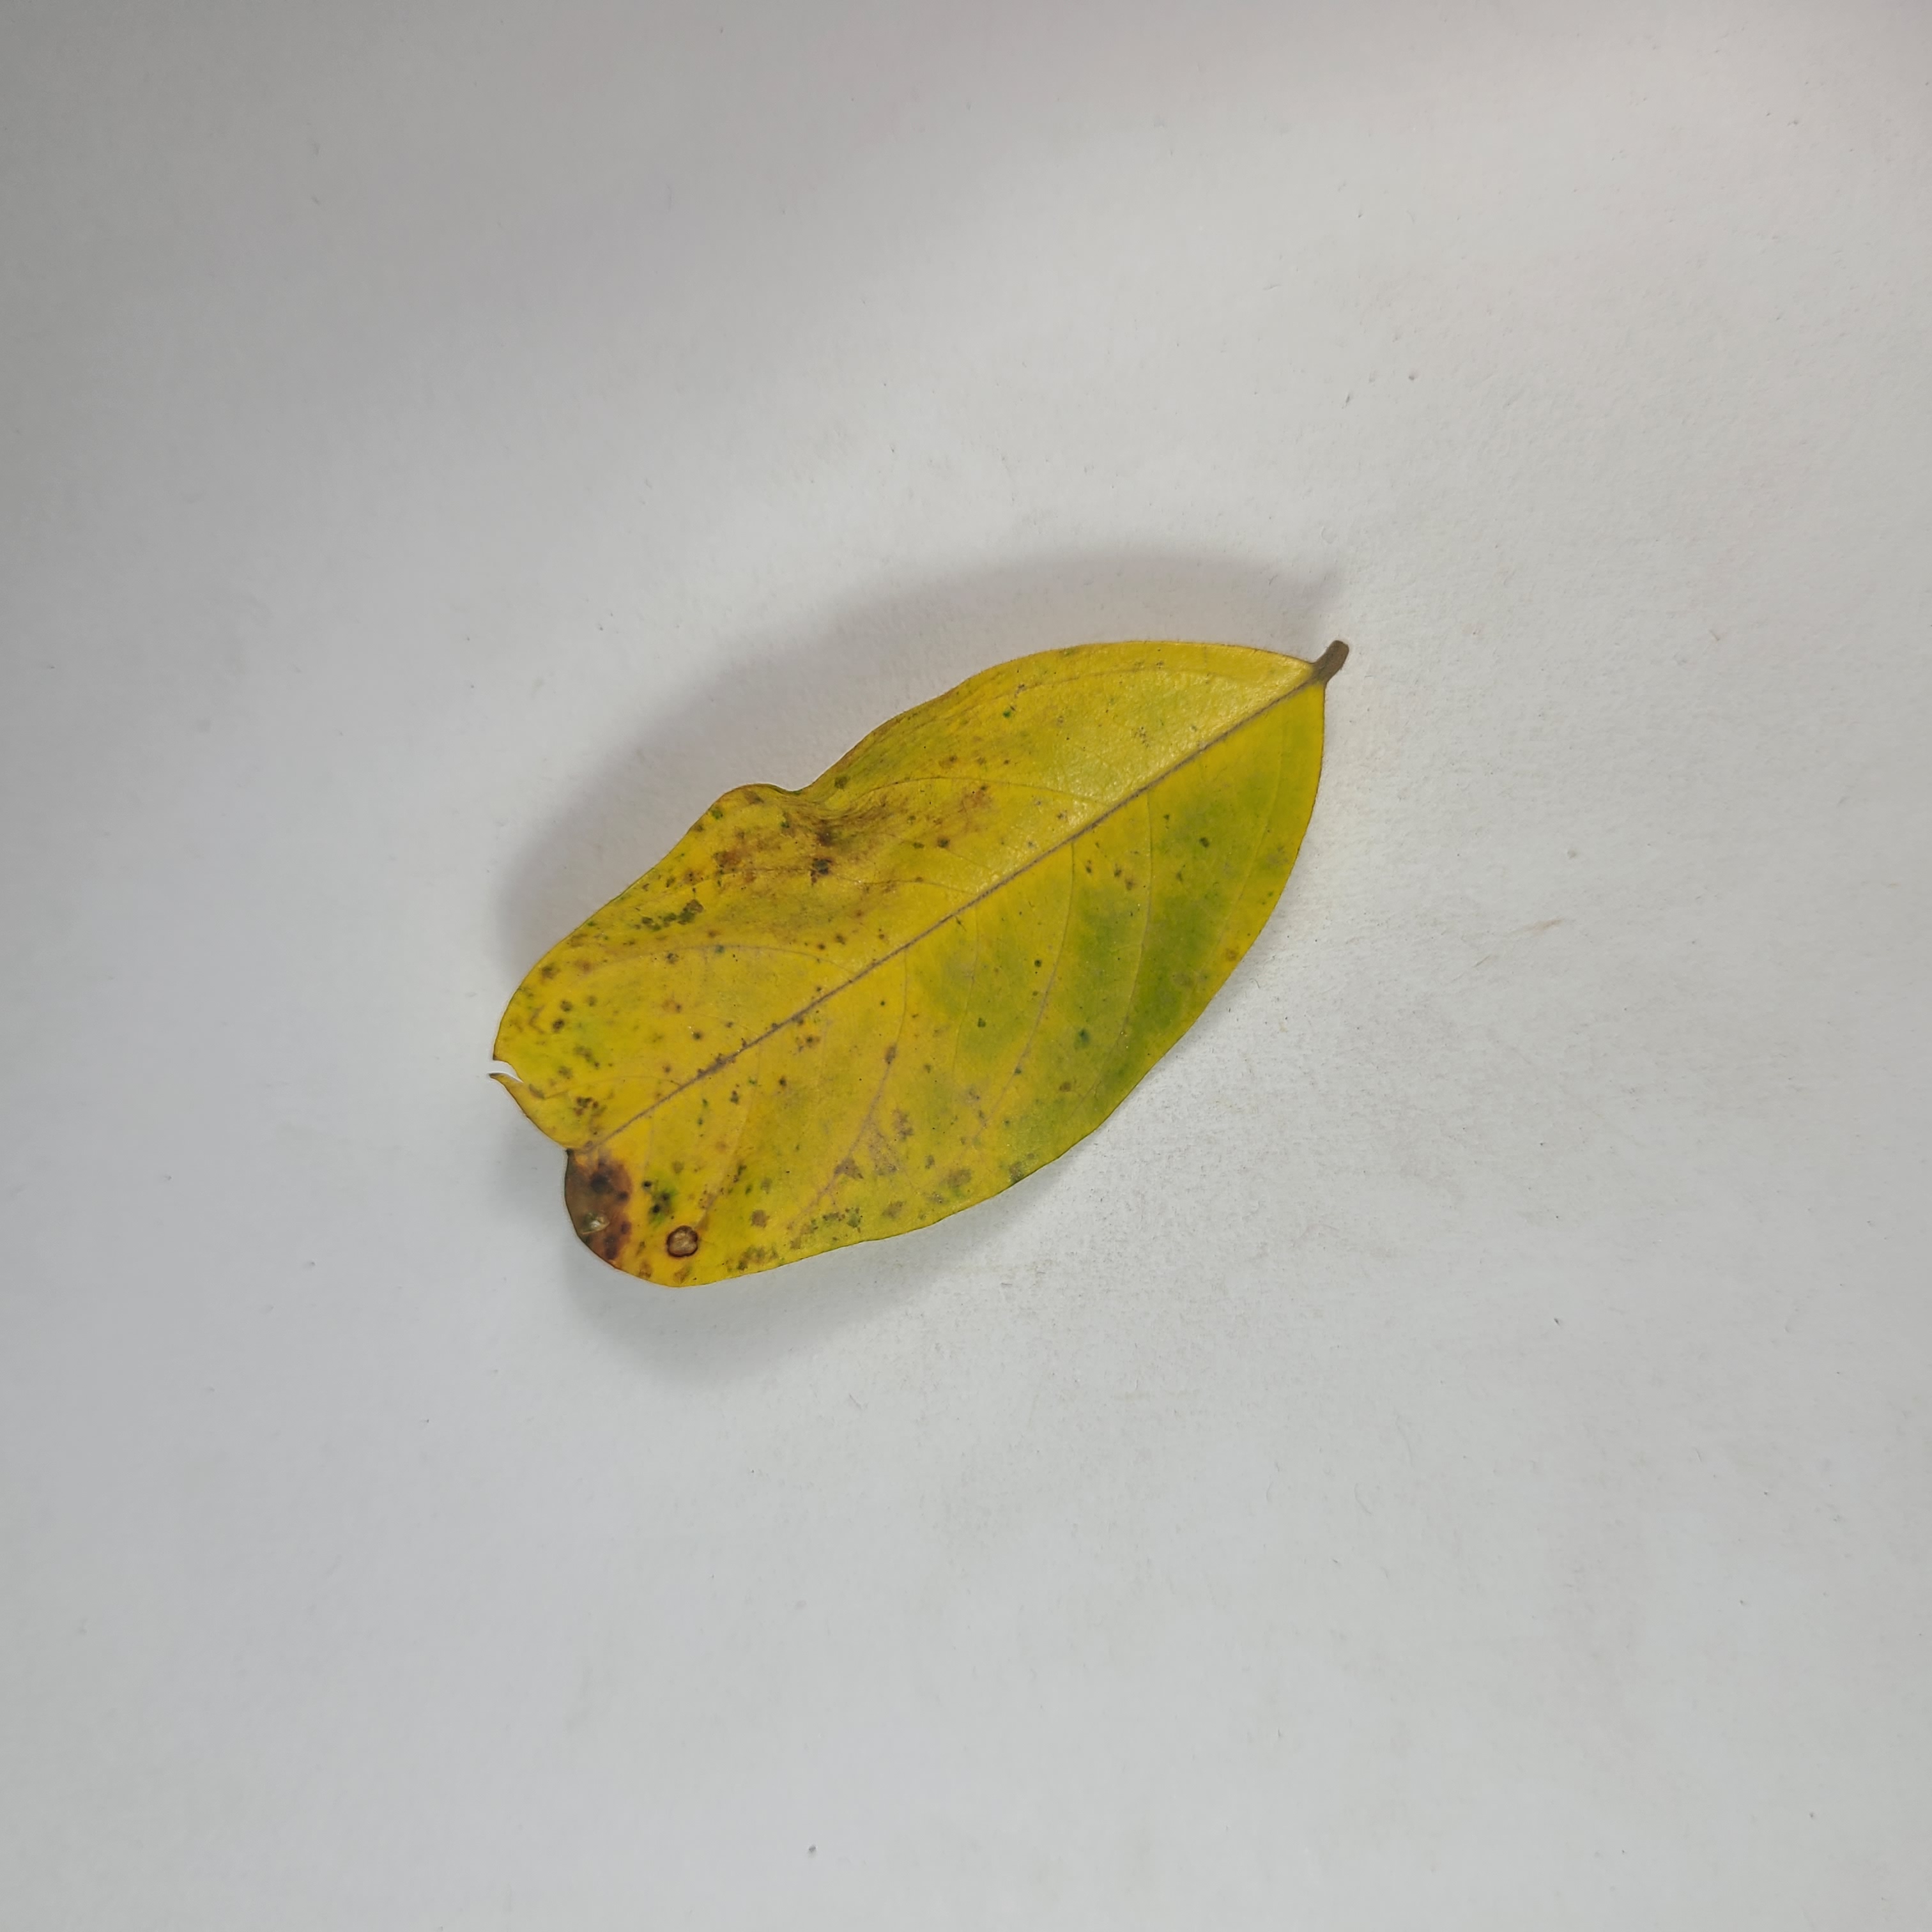
Label: Yellow Leaves